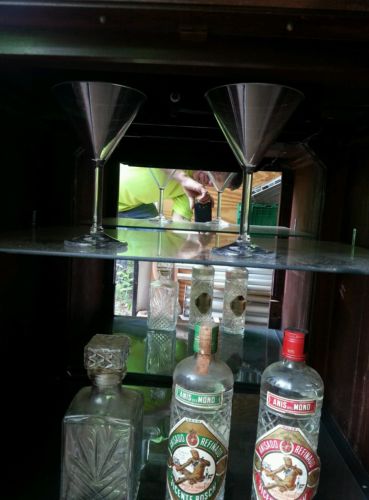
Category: cabinet